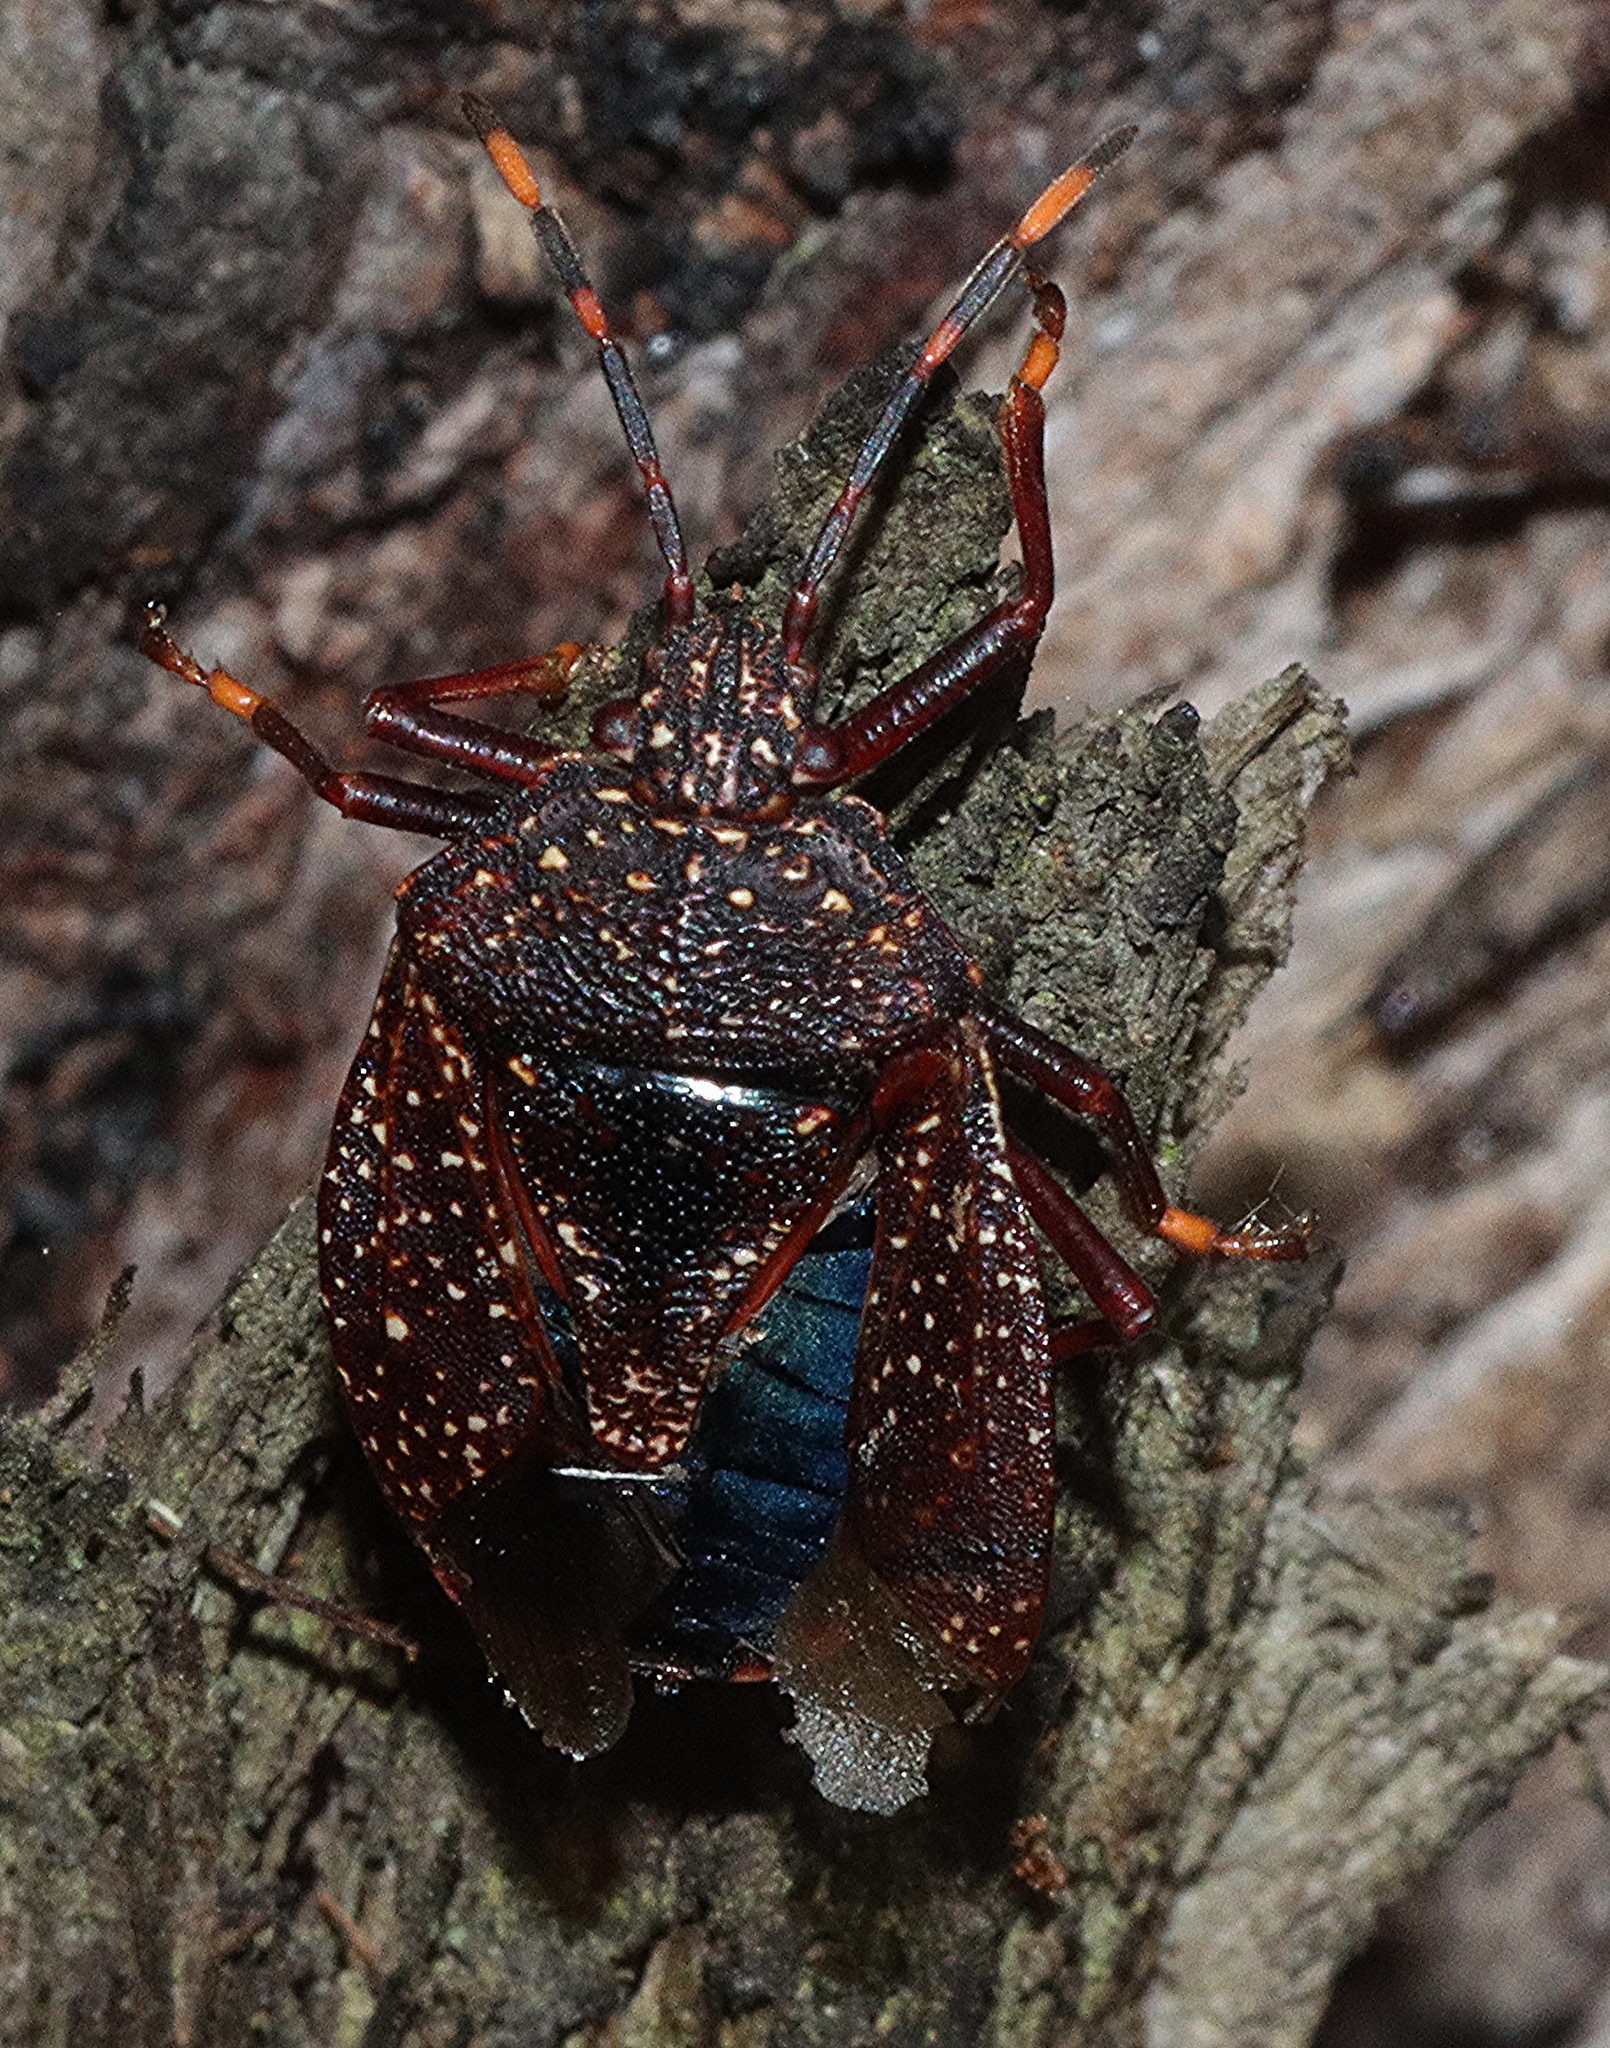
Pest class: stink_bug